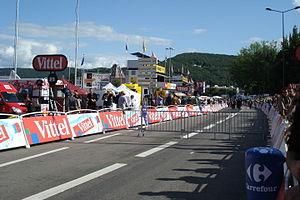
Le tour de France 2009 à Planoise, dans la ville de Besançon (Doubs, France).
La 14ᵉ étape du Tour de France 2009, s'est déroulée le 18 juillet. Le parcours de 199 kilomètres, reliait Colmar à Besançon. La victoire est revenue au Russe Sergueï Ivanov.
Planoise est l'un des quatorze quartiers de Besançon. Situé au sud-ouest de la ville, il est au cœur d’un site de 3,5 km² ceinturé par quatre forêts et deux collines, à environ 2 km du Doubs et 3,5 km du centre-ville. Il est limitrophe des Tilleroyes, de Saint-Ferjeux, et de Velotte au nord et à l’est, ainsi que des communes d'Avanne-Aveney, Grandfontaine-la Belle Étoile, et Franois au sud et à l’ouest. Le secteur est bien desservi par les transports en commun grâce au tramway et à plusieurs lignes de bus Ginko et d'agglomération, et se trouve également à un carrefour routier avec la rue de Dole/R.N.73 et la R.N.57. Il faisait administrativement partie du canton de Besançon-Planoise jusqu’en 2014 mais est désormais associé à celui de Besançon-1, relevant de la ville de Besançon pour tout le reste de son administration et de sa gestion.